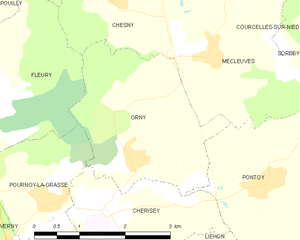
Orny est une commune française située dans le département de la Moselle, en région Grand Est.